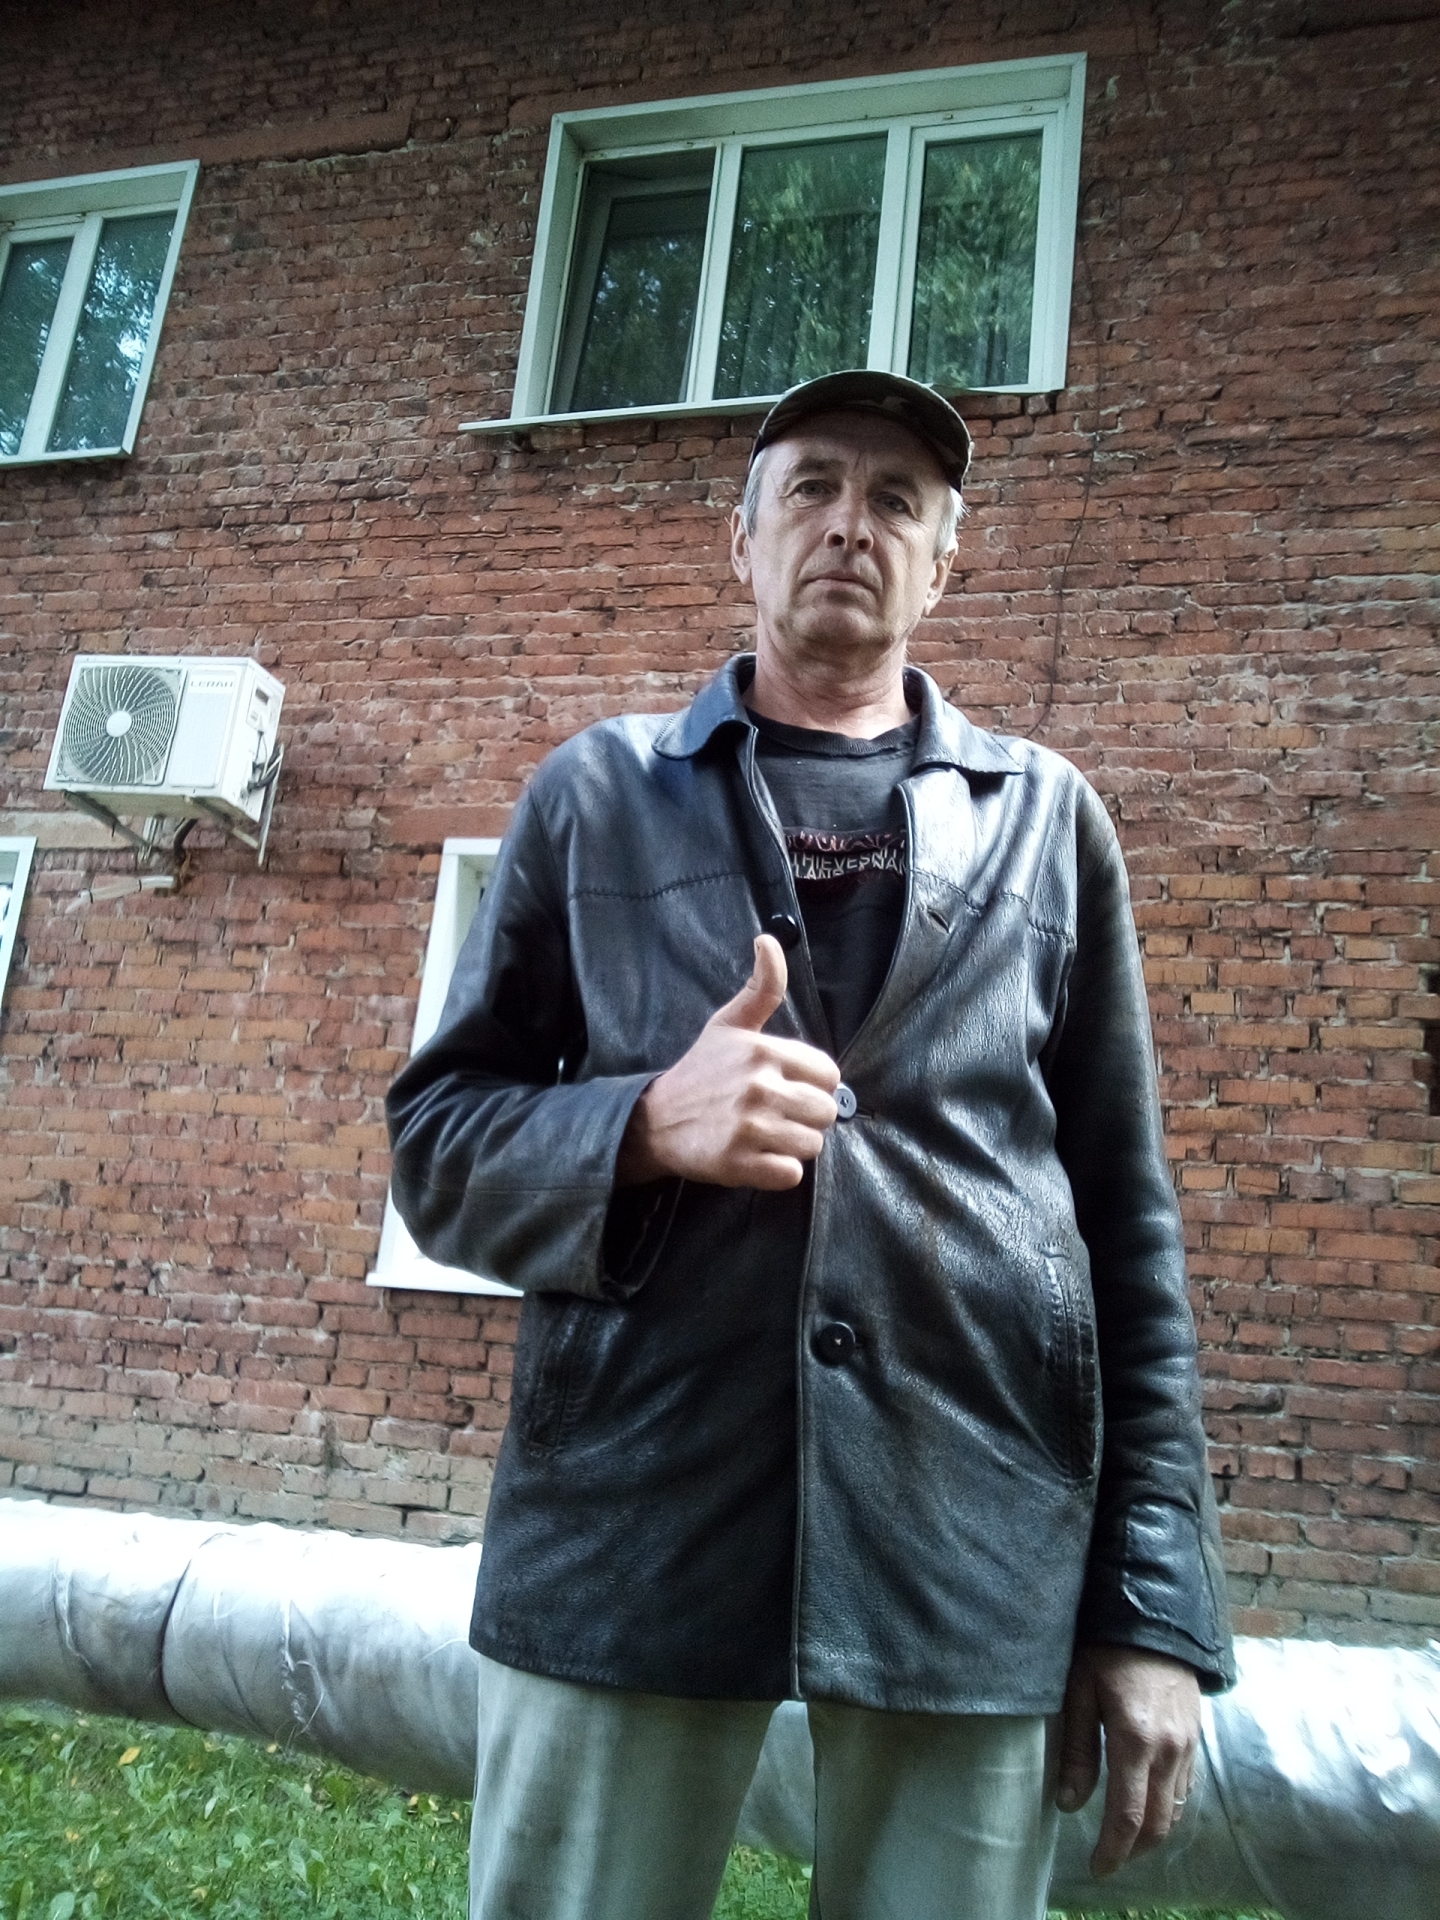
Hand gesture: like